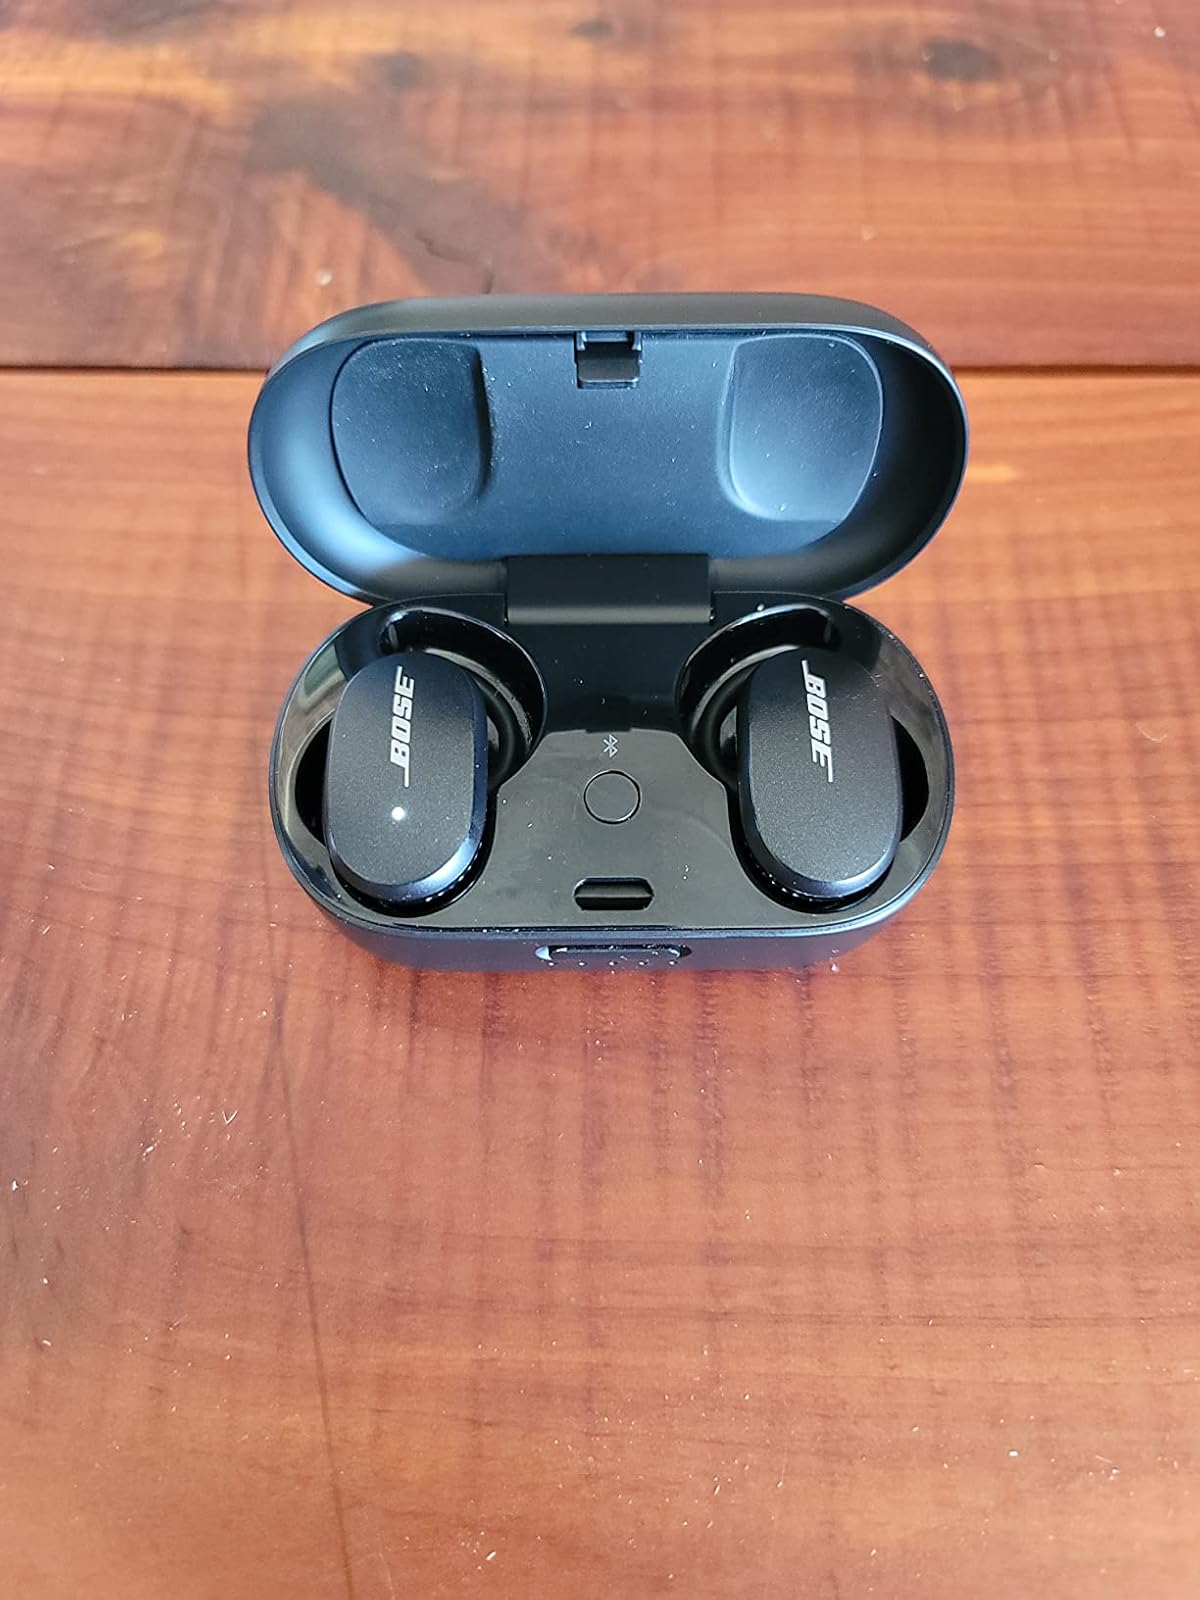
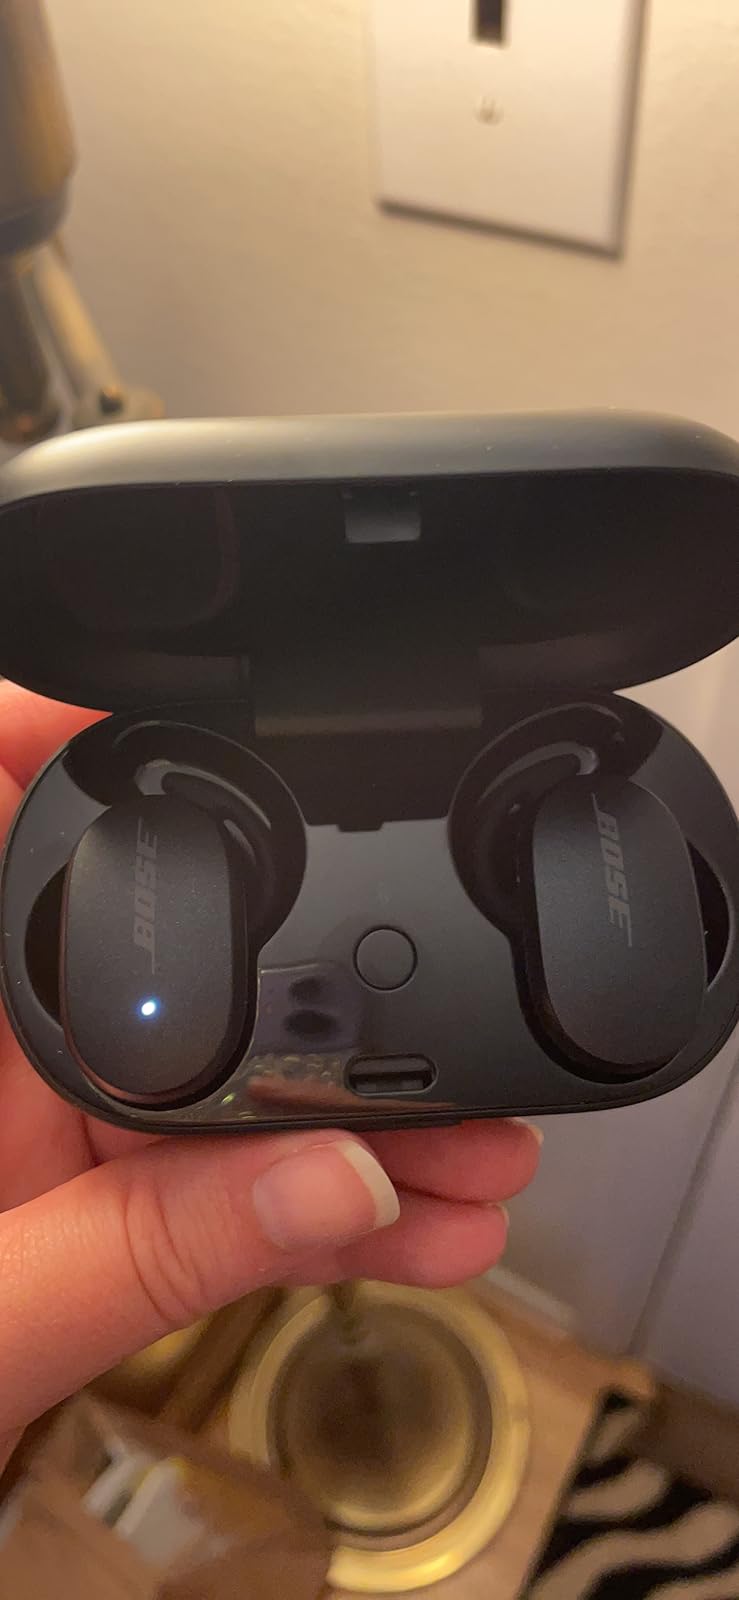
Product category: earbuds
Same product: yes